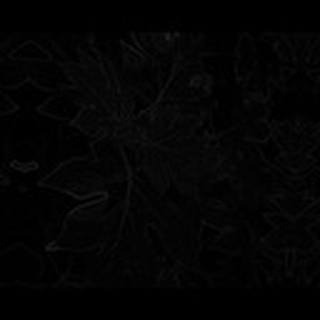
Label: healthy_cotton